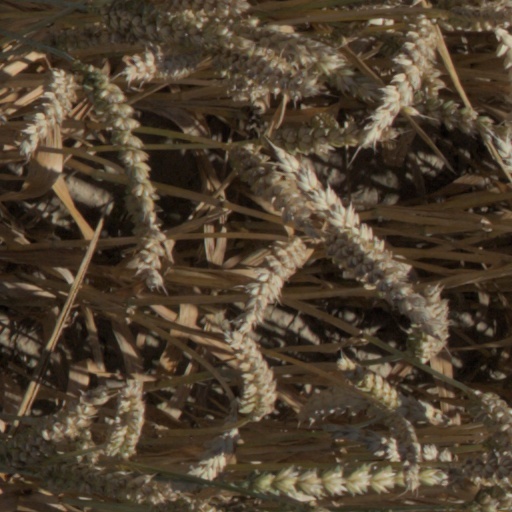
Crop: wheat